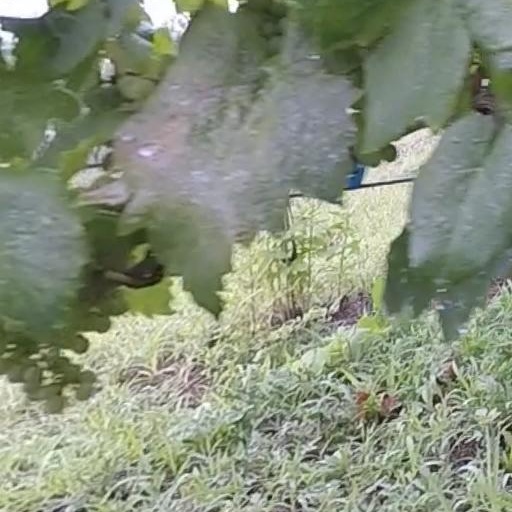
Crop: grape